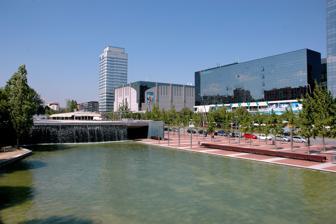
Building: Torre Millenium
Country: Spain
Year built: 2002
22 floor skyscraper in Sabadell, Spain Torre Millenium General information Status Completed Type office Location Sabadell (city of Catalonia ), Spain Completed 2002 Height 90 m (295 ft) Technical details Floor count 22 Torre Millenium is a skyscraper in Sabadell , Catalonia , Spain . The building was completed in 2002, has 22 floors and rises 90 metres. It lies near other two skyscrapers, Paddock Bulevard and Les Orenetes de l'Eix . See also Wikimedia Commons has media related to Torre Millenium . List of tallest buildings and structures in Barcelona References